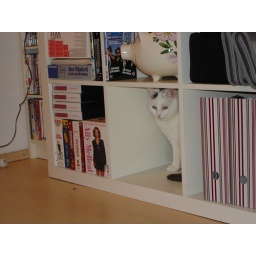
Lilly looks cute in our shelf